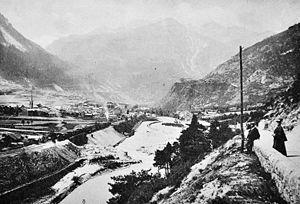
Cliché de Modane aux alentours du début du siècle. Extrait d'une brochure PLM sur le Mont-Cenis non datée (la mention «